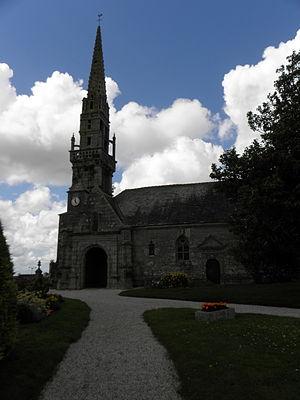
Clocher et flanc sud de l'église Saint-Pierre de Plougourvest (29).
Plougourvest [pluguʁvɛst] est une commune du département du Finistère, dans la région Bretagne, en France.